Elveden Hall

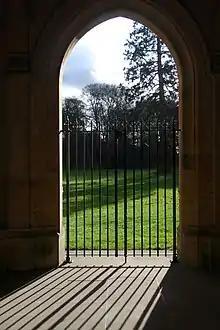
Gate leading to grounds of Elveden Hall

The date of the original house's construction is unknown but the estate is known to have been anciently appropriated by Bury St Edmunds Abbey. After the dissolution of the monasteries it was given by Henry VIII to the Duke of Norfolk. It subsequently passed through the ownerships of the Crisp and Tyrell families. The Georgian house at the core of the present house is thought to have been built c. 1760. In 1768 the estate was purchased by Admiral Augustus Keppel. He died without issue in 1796 and it passed to his nephew, the Earl of Albemarle, who sold it to MP William Newton in 1813.